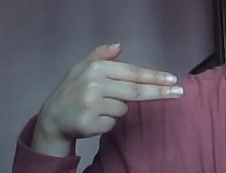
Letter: ghain